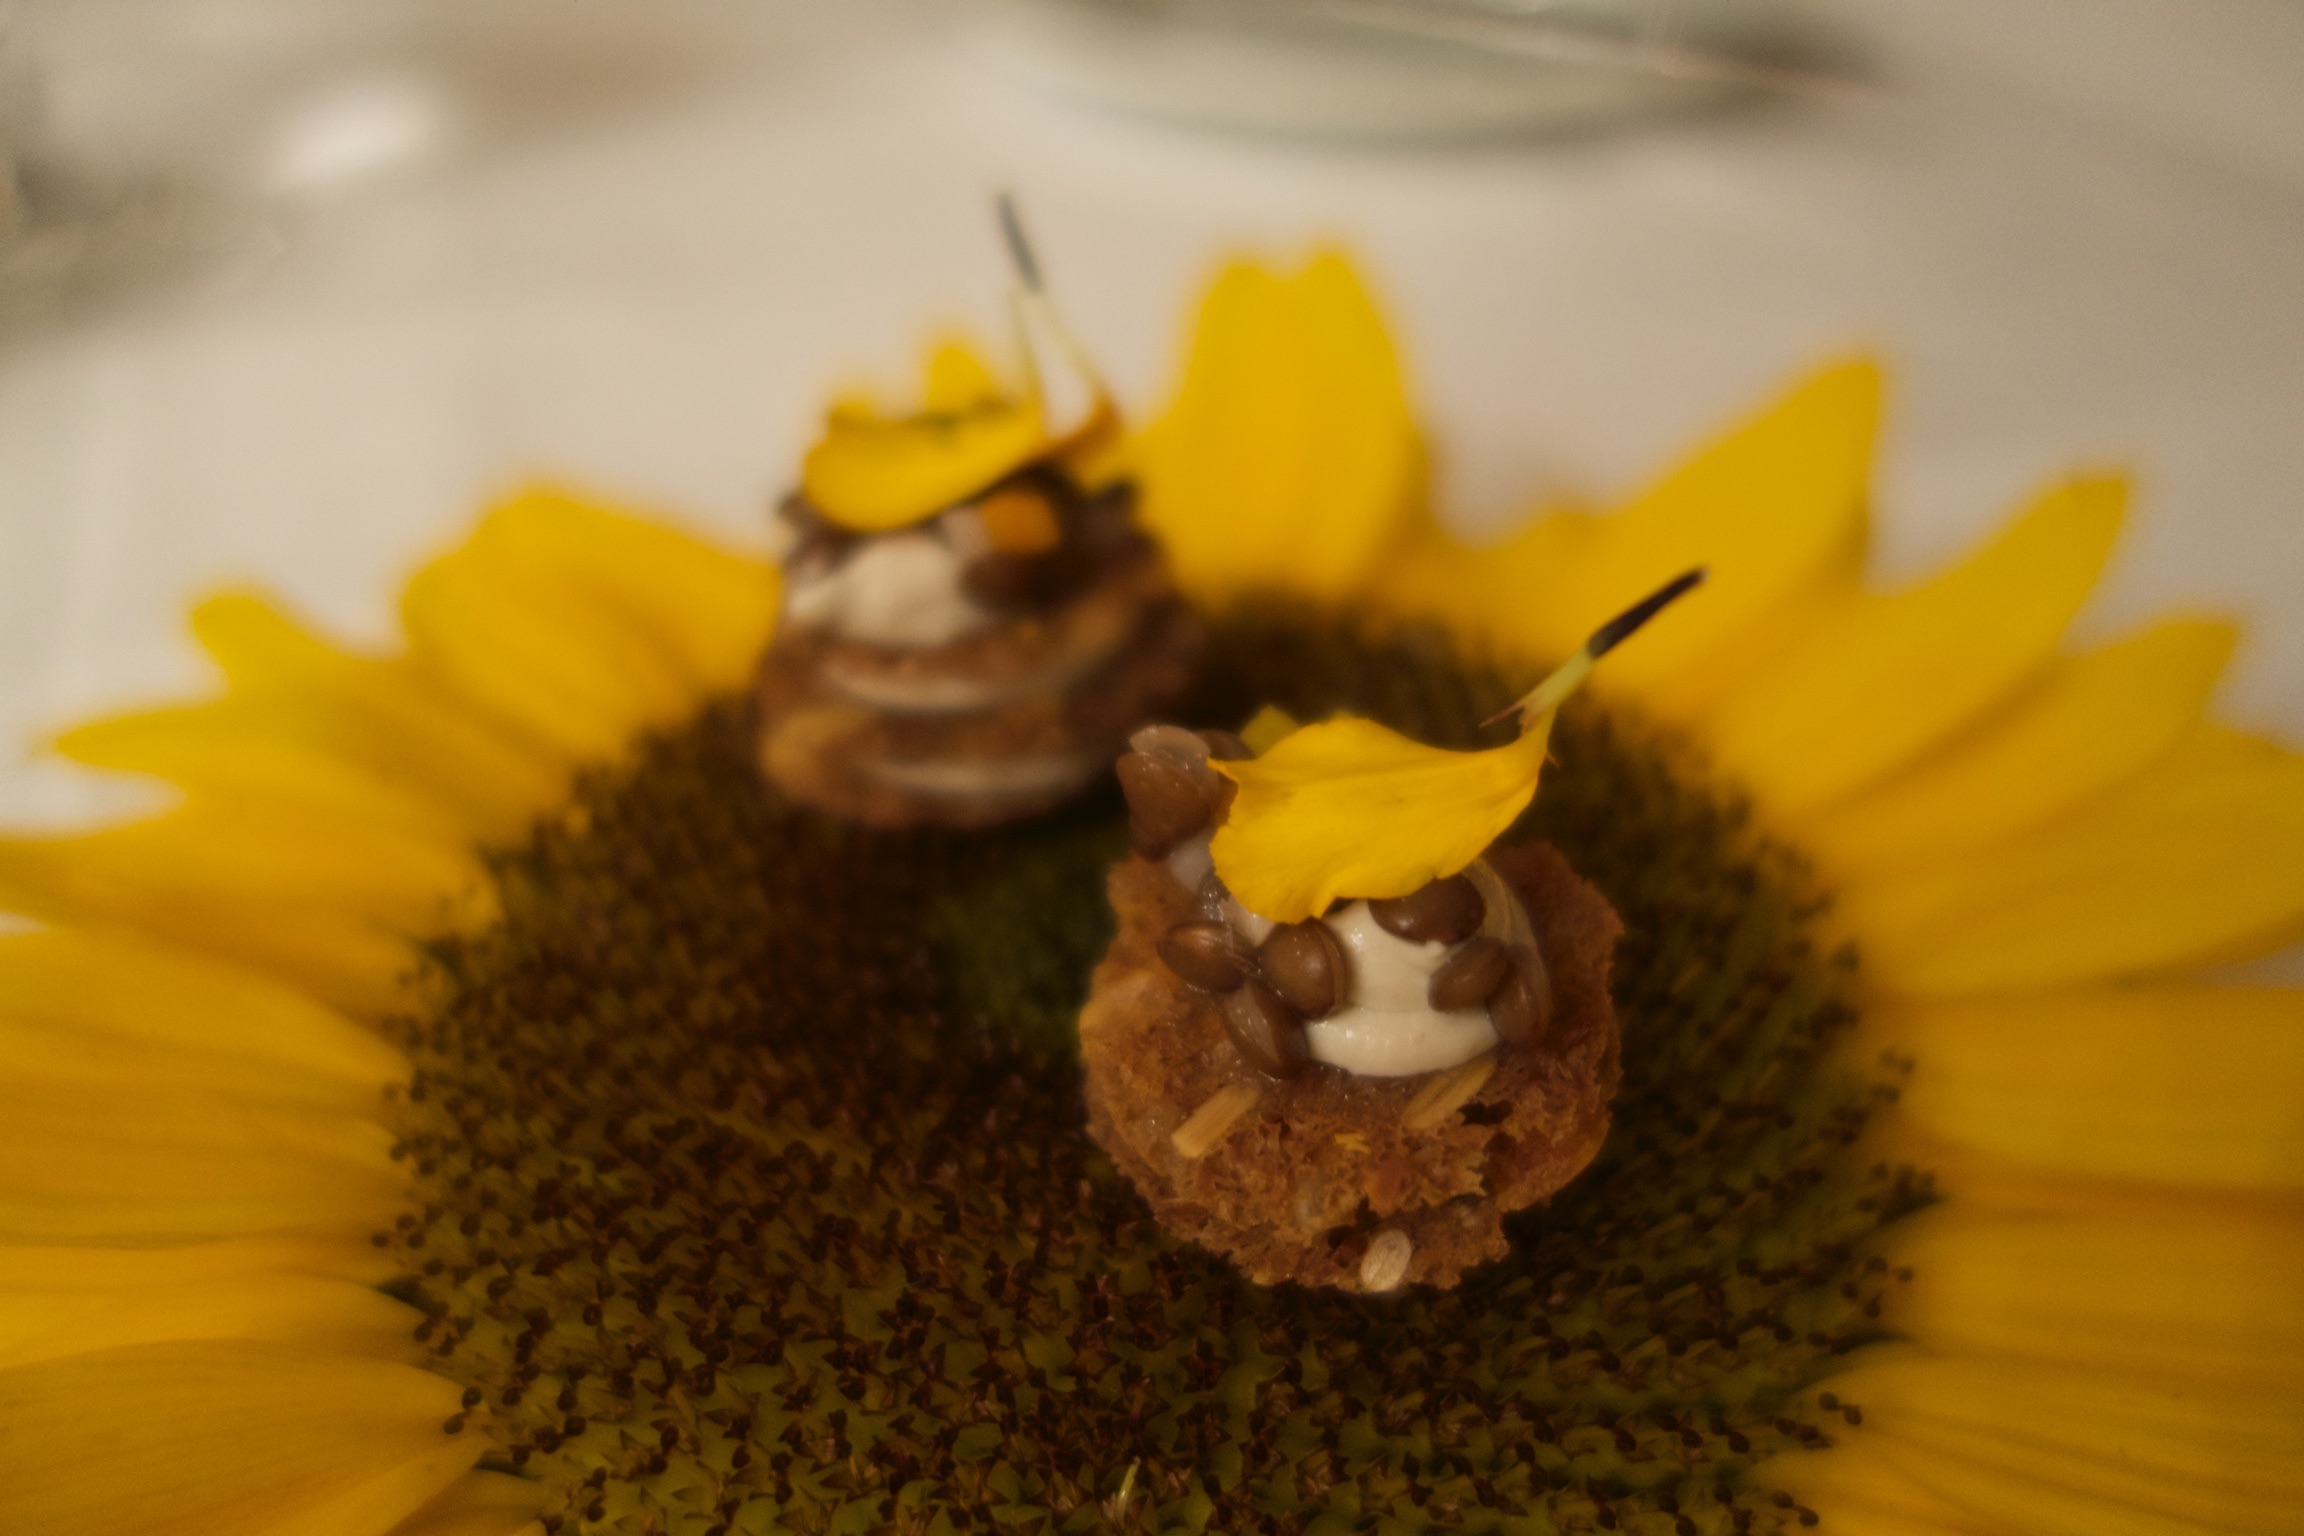
plant, leaf, flower, pollen, food, produce, yellow, flora, cuisine, sunflower, close up, macro photography, flowering plant, daisy family, sunflower seed, land plant